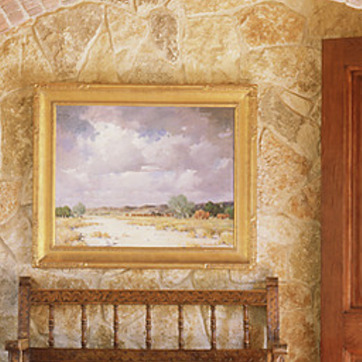
Material: glass